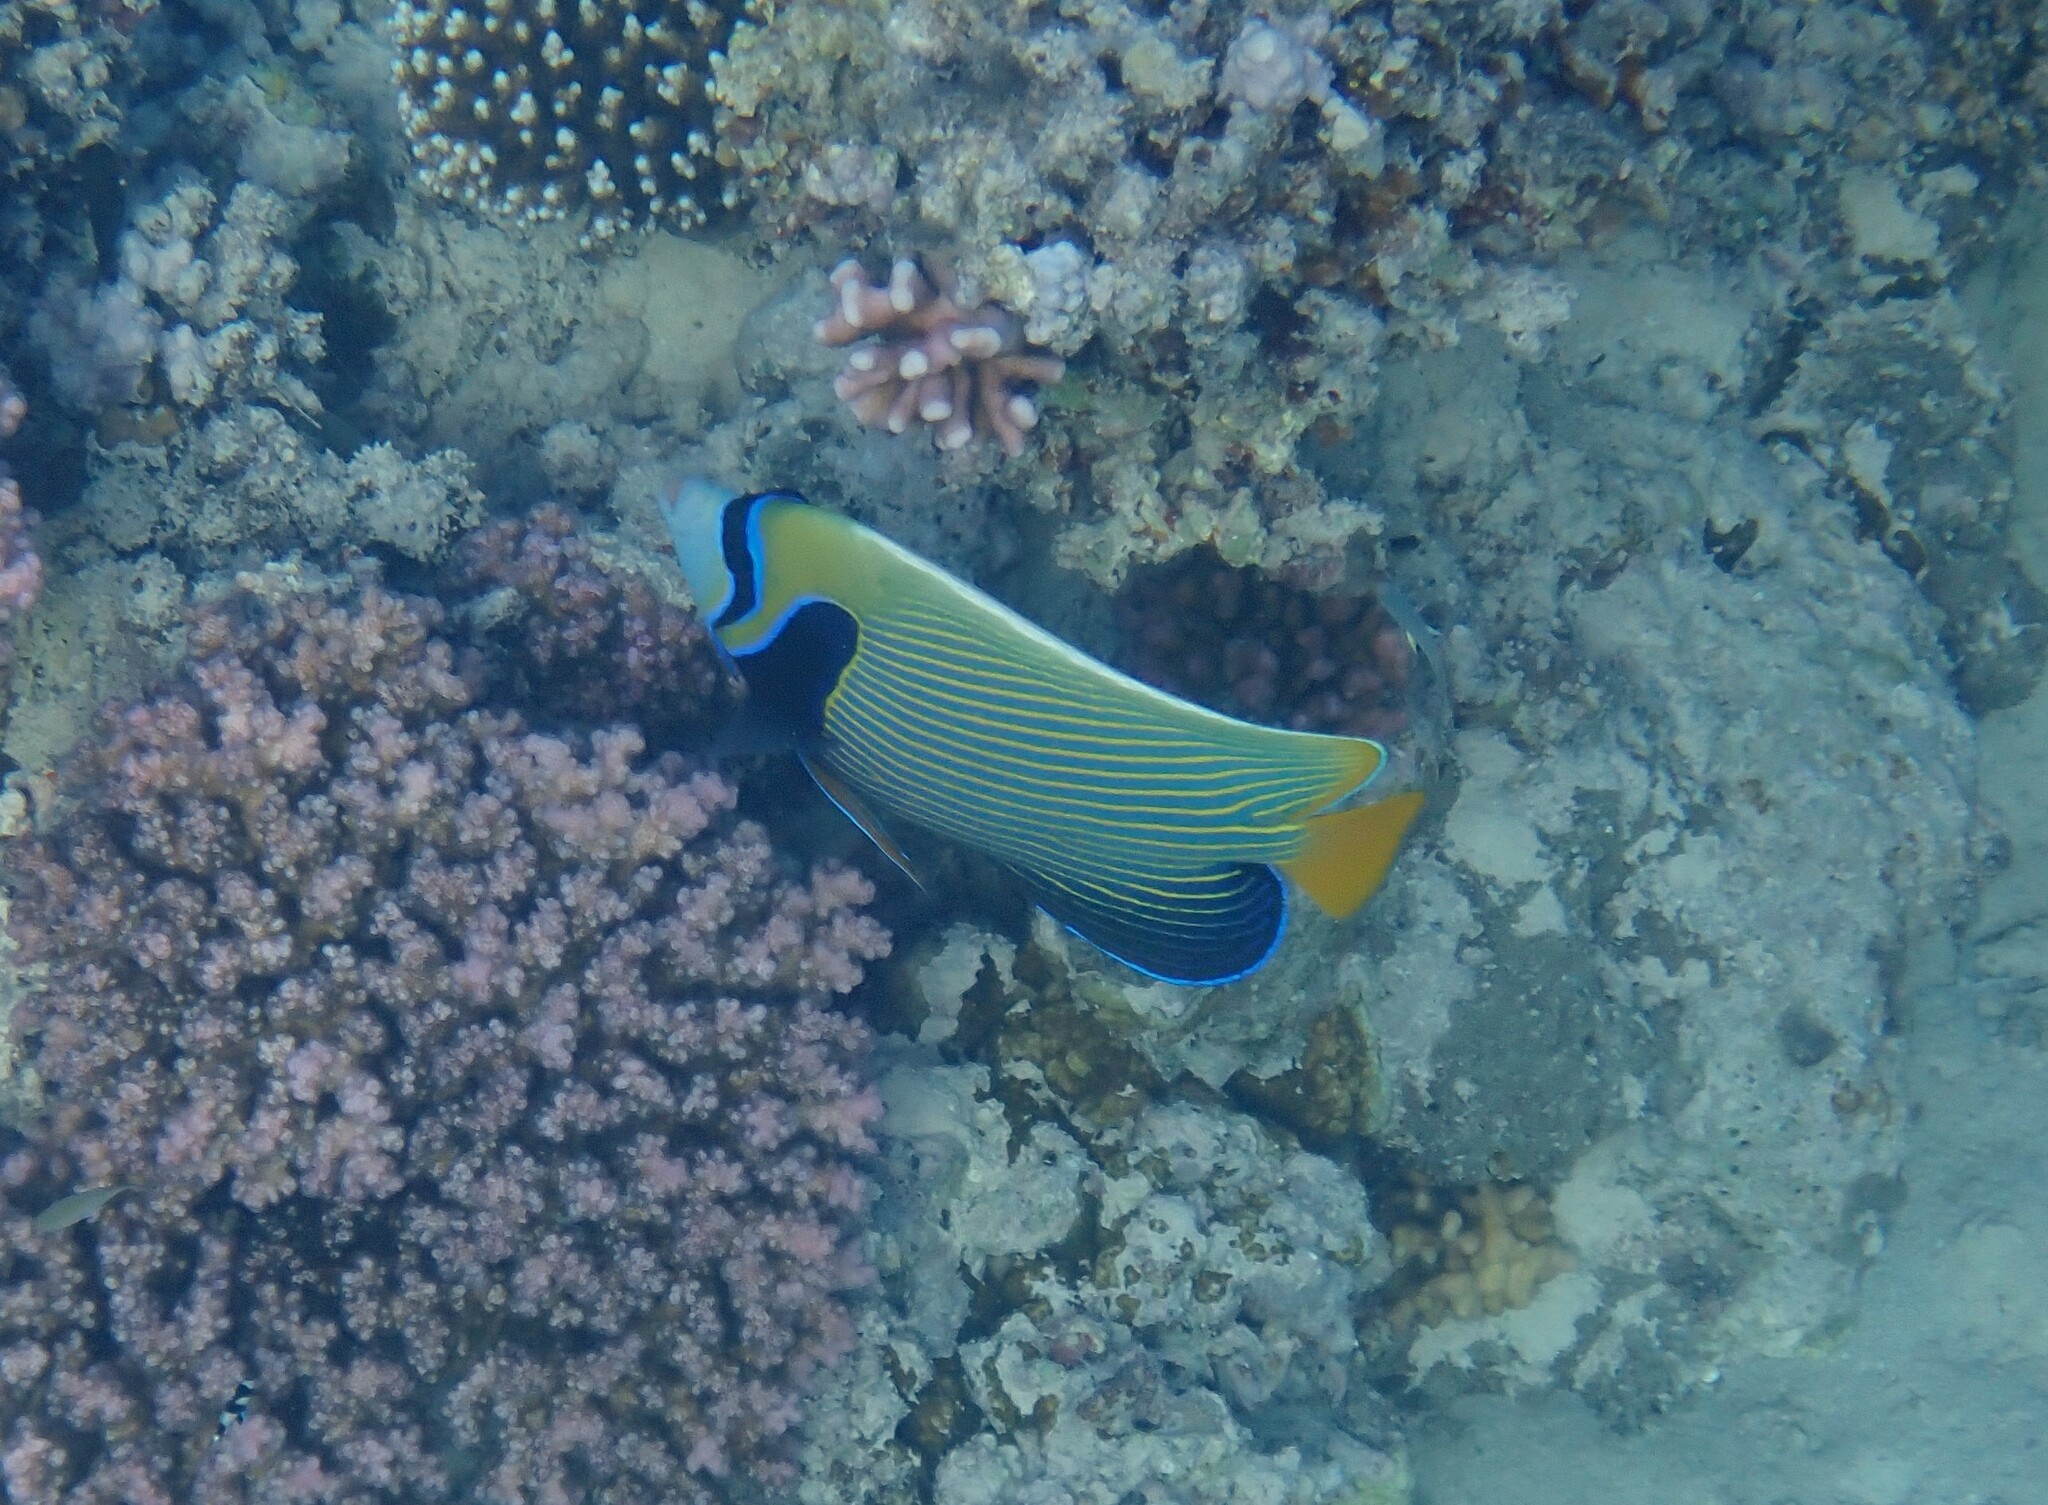
Pomacanthus imperator (Emperor Angelfish)